Tchoukball

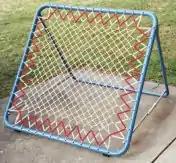
Rebounder

Two teams of 7 players each (men or women) compete to score points with the team with the most points at the end winning the game.